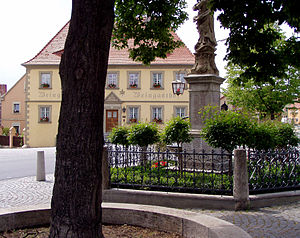
Großlangheim / Geografi
Centrum i Großlangheim med Mariasøjle og Weingasthof
Großlangheim er en købstad i Landkreis Kitzingen i Regierungsbezirk Unterfranken, i den tyske delstat Bayern. Den er administrationsby i Verwaltungsgemeinschaft Großlangheim.